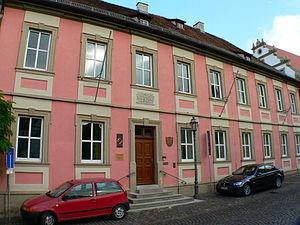
Friedrich Johann Michael Rückert est un poète, traducteur, orientaliste et professeur allemand, auteur prolifique de poèmes lyriques, de poèmes pour almanach, d’aphorismes, de chansons enfantines, de contes et d’épopées historiques et bibliques, et d’autre part de traductions ou transpositions d’œuvres des littératures orientales, principalement arabe et persane.